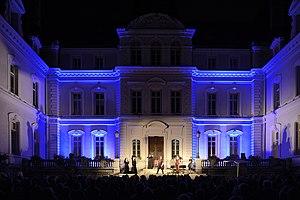
3e édition du festival Coup de théâtre - Spectacle Cyrano de Bergerac d'Edmond Rostand, Cie le Grenier de Babouchka - Parvis de la préfecture d'Annecy - 2014
Le festival Coup de théâtre se déroule chaque année à Annecy, la troisième semaine de septembre, pendant les Journées Européennes du patrimoine.